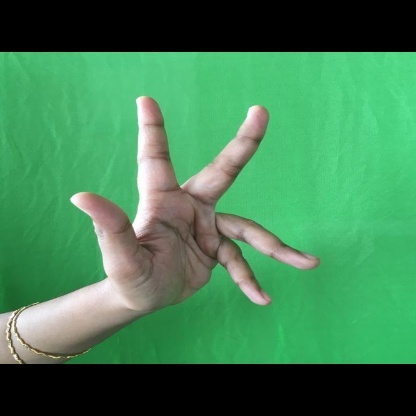
Mudra: Alapadmam